Little Women (1917 film)

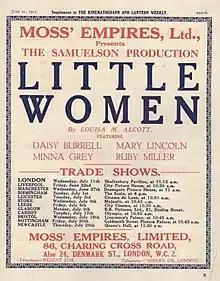
Film poster, June 1917

Little Women is a 1917 British silent historical drama film directed by Alexander Butler and starring Daisy Burrell, Mary Lincoln and Minna Grey. It was the first film adaptation of the 1868–69 two-volume American novel "Little Women" by Louisa May Alcott. It is now considered a lost film.